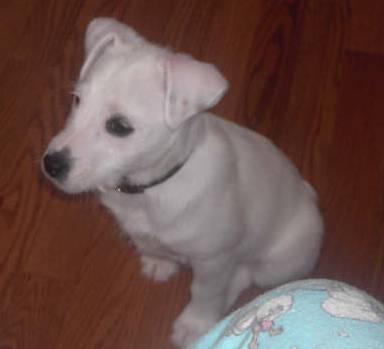
Label: dog